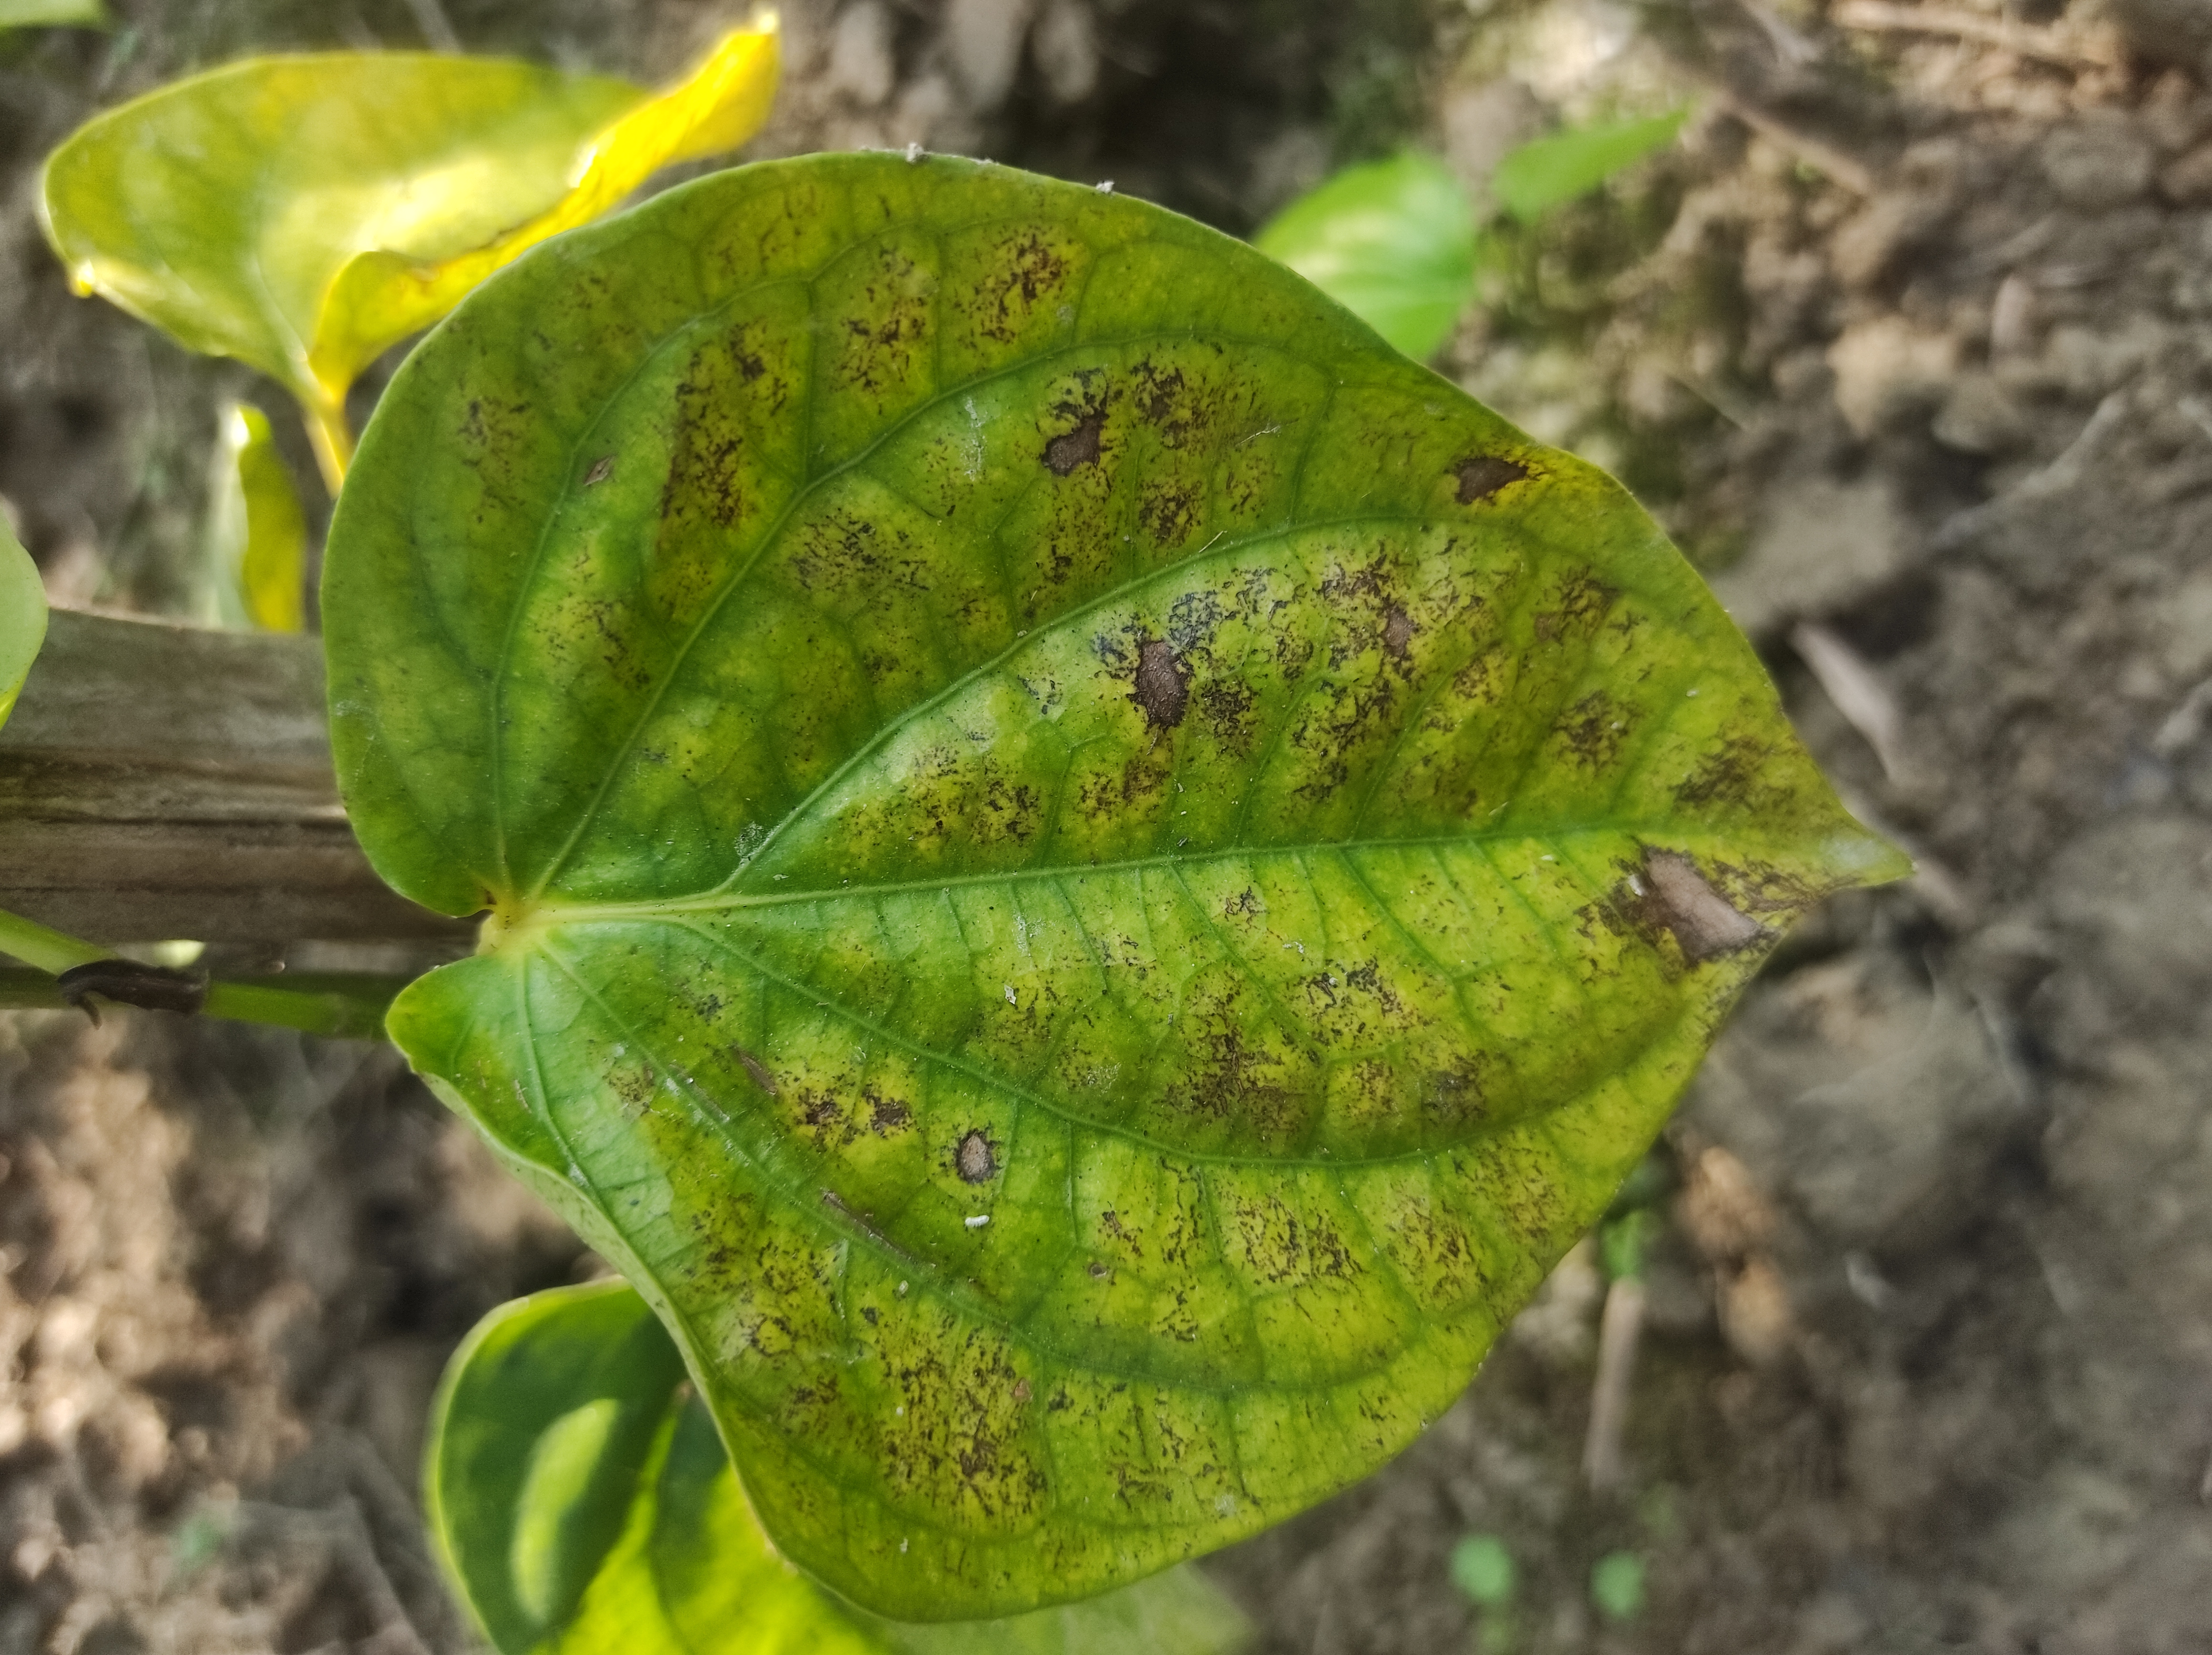
Label: Fungal_Brown_Spot_Disease